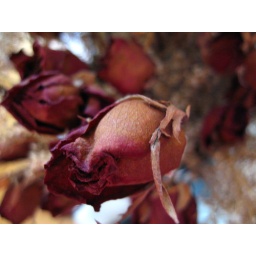
Dried roses bouquet in our house